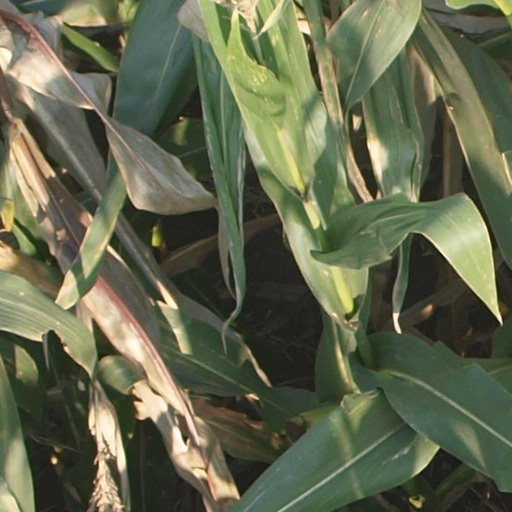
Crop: maize; corn